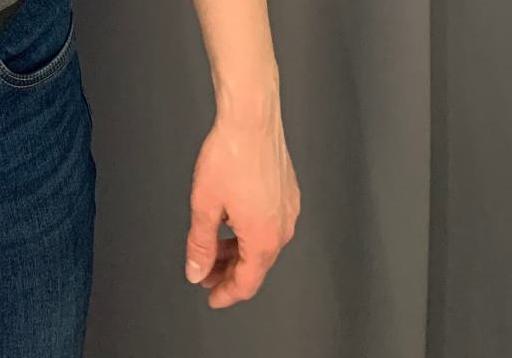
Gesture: no_gesture